Action of 21 April 1806

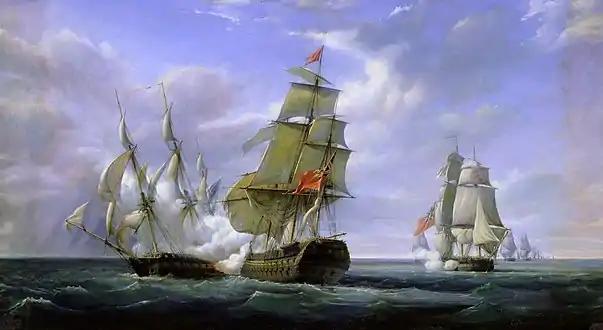
"Combat between the French Frigate “La Canonniere” and the English Vessel “The Tremendous”, 21st April 1806" Pierre-Julien Gilbert, 1835

The action of 21 April 1806 was a minor engagement between the French and British navies off the Cape Colony during the Napoleonic Wars. The Isle Bonaparte and Isle de France were two French colonies in the Indian Ocean, from which privateers and frigate squadrons could engage in commerce raiding and disrupt British shipping. After encountering a strongly escorted British convoy, the 40-gun "Cannonière" attempted to flee, but was rejoined by the 74-gun . In the ensuing battle, Captain Bourayne displayed superior sailmanship and managed to fend off his much stronger opponent by a combination of manoeuvers that rendered the batteries of "Tremendous" ineffective, and threatened her with sustaining raking fire. The French frigate thus managed to evade and escape.